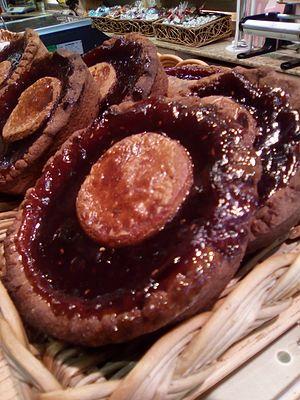
Tartelettes ""Linzer"" dans une boulangerie à Colmar"
La Linzer Torte est une tarte d'origine autrichienne, avec un tressage sur le dessus. Elle est généralement à base de confiture de groseille ou de framboise. Son nom renvoie à une indication géographique notamment à la ville de Linz mais aussi à une appellation générique se référant au nom de sa pâte.